Fred Gillett (astronomer)

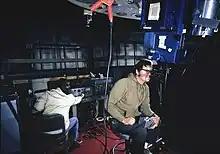
Gillet using the 2.1m telescope at Kitt Peak National Observatory in the mid-1970s

In 1975 he was part of the team selected by NASA that developed the Infrared Astronomical Satellite (IRAS). The project helped open up access to military infrared detector technology that had until then been classified.